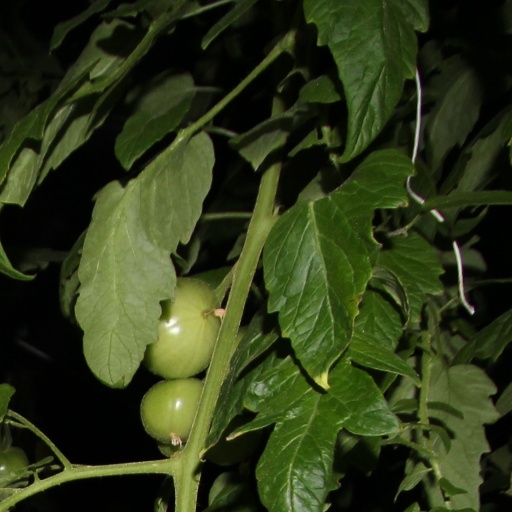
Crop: tomato